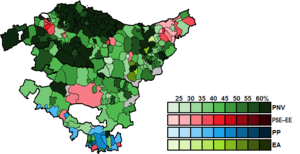
Les élections générales espagnoles de 2004 se sont tenues le dimanche 14 mars 2004 afin d'élire les 350 députés et 208 des 266 sénateurs de la VIIIᵉ législature des Cortes Generales. 19 députés sont élus dans la communauté autonome du Pays basque.